Bassetlaw Museum

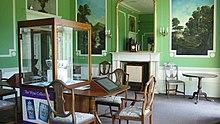
Bassetlaw Museum interior

The Bassetlaw Museum is a museum on Grove Street in Retford, Nottinghamshire, England. It documents the history of North Nottinghamshire from the earliest times to the present day.